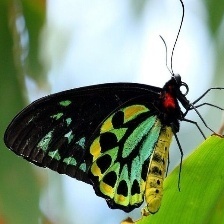
Species: CAIRNS BIRDWING